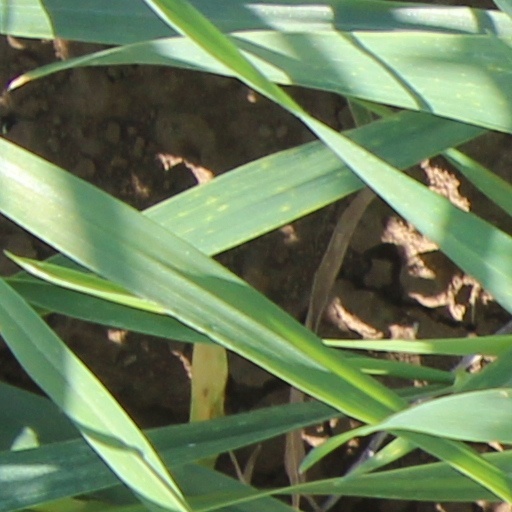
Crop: wheat